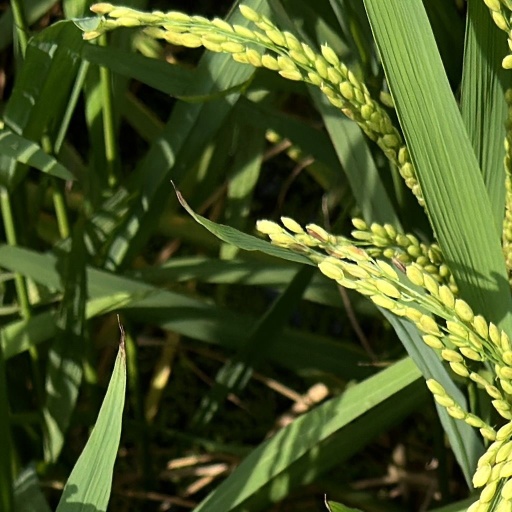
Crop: rice